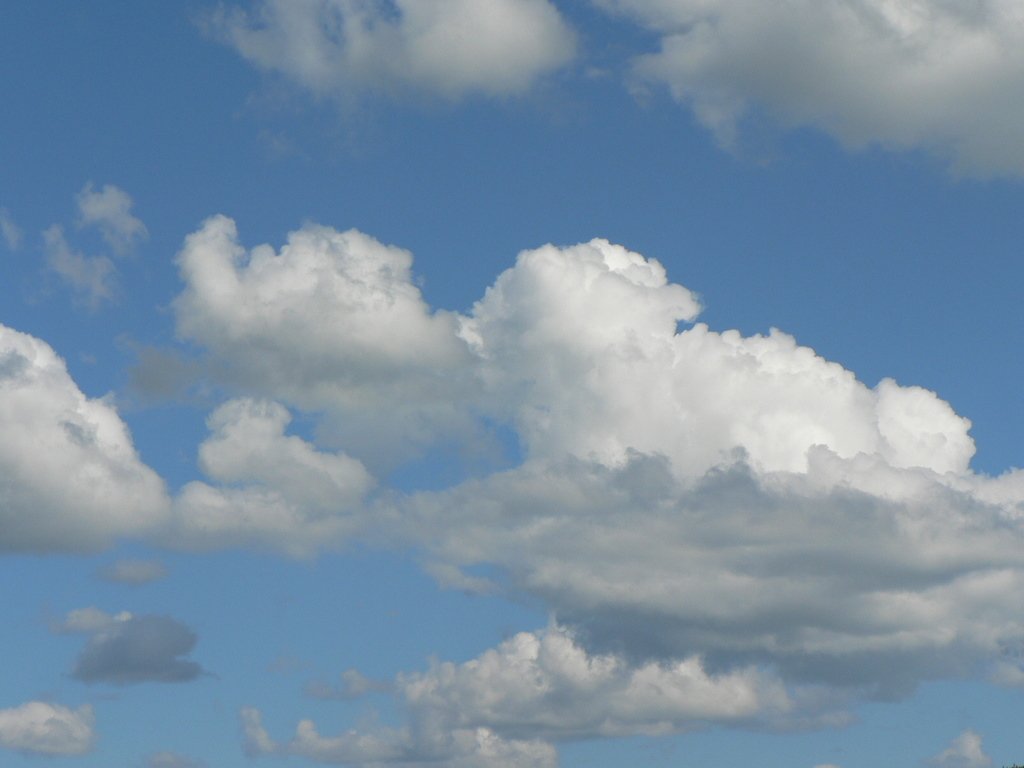
cloud, sky, white, atmosphere, daytime, weather, cumulus, blue, clouds, beautiful, cumulus clouds, meteorological phenomenon, atmosphere of earth